Lady Margaret Hall, Oxford

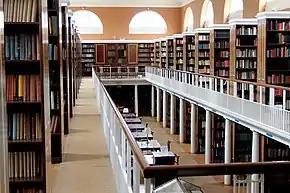
Lady Margaret Hall Library

The Laetare quadrangle was completed in March 2017 and includes both the college's newest and oldest buildings. The main entrance consists of the front gates flanked by classical columns along with the Porters' Lodge (2017). Unlike most other Oxford colleges, the Porter's Lodge is freely accessible 24/7 to visitors and members of the public even during term time, and visitors are not charged for entry. It is also wheelchair accessible, and is participating in the Safe Lodge Scheme, in which students from other participating colleges who feel vulnerable or unsafe can go there and receive free transportation back to their own college, which is later charged to their student account. On the North West side the Donald Fothergill Building (2017) contains student accommodation while the Clore Graduate Centre (2017) extends further out to the South East towards the University Parks.